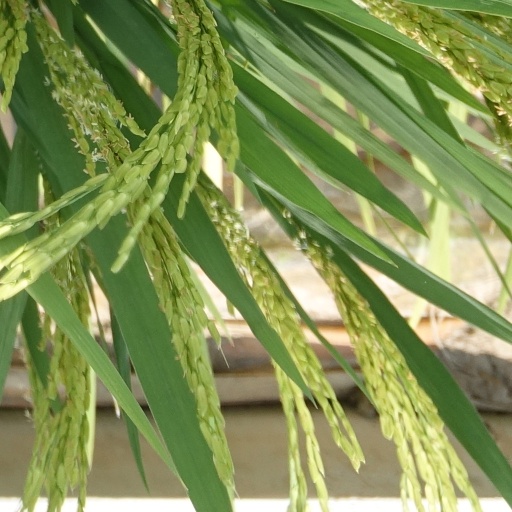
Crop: rice